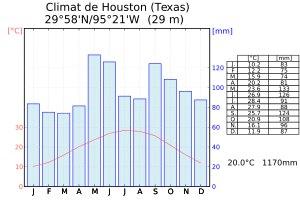
Houston /ˈhjus.tən/ est une ville de l'État du Texas dans le Sud des États-Unis. Avec une population de 2 303 482 habitants dans la municipalité et 6 313 158 dans l'agglomération, c'est la plus grande ville du Sud des États-Unis et, après Dallas, la deuxième aire urbaine de la région. Ses habitants s'appellent les Houstoniens. La ville s'étale sur trois comtés dont le principal est le comté de Harris. C'est la quatrième ville des États-Unis après New York, Los Angeles et Chicago.